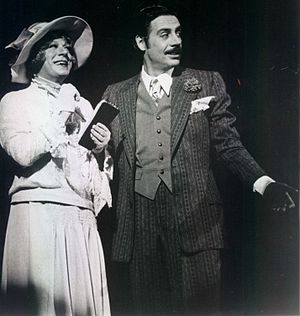
Chicago (musical) / Opførelser
M. O'Haughey som Mary Sunshine og Jerry Orbach som Billy Flynn ved den oprindeige opsætning på Broadway i 1976
Chicago er en musical skrevet af komponisten John Kander og tekstforfatteren Fred Ebb, der havde premiere i 1975. Musicalen er baseret på et skuespil fra 1926 skrevet af journalisten Maurine Dallas Watkins og foregår i forbudstidens Chicago. Der er tale om en satirisk skildring af korruption i retssystemet samt behandlingen af kriminelle personer i medierne.